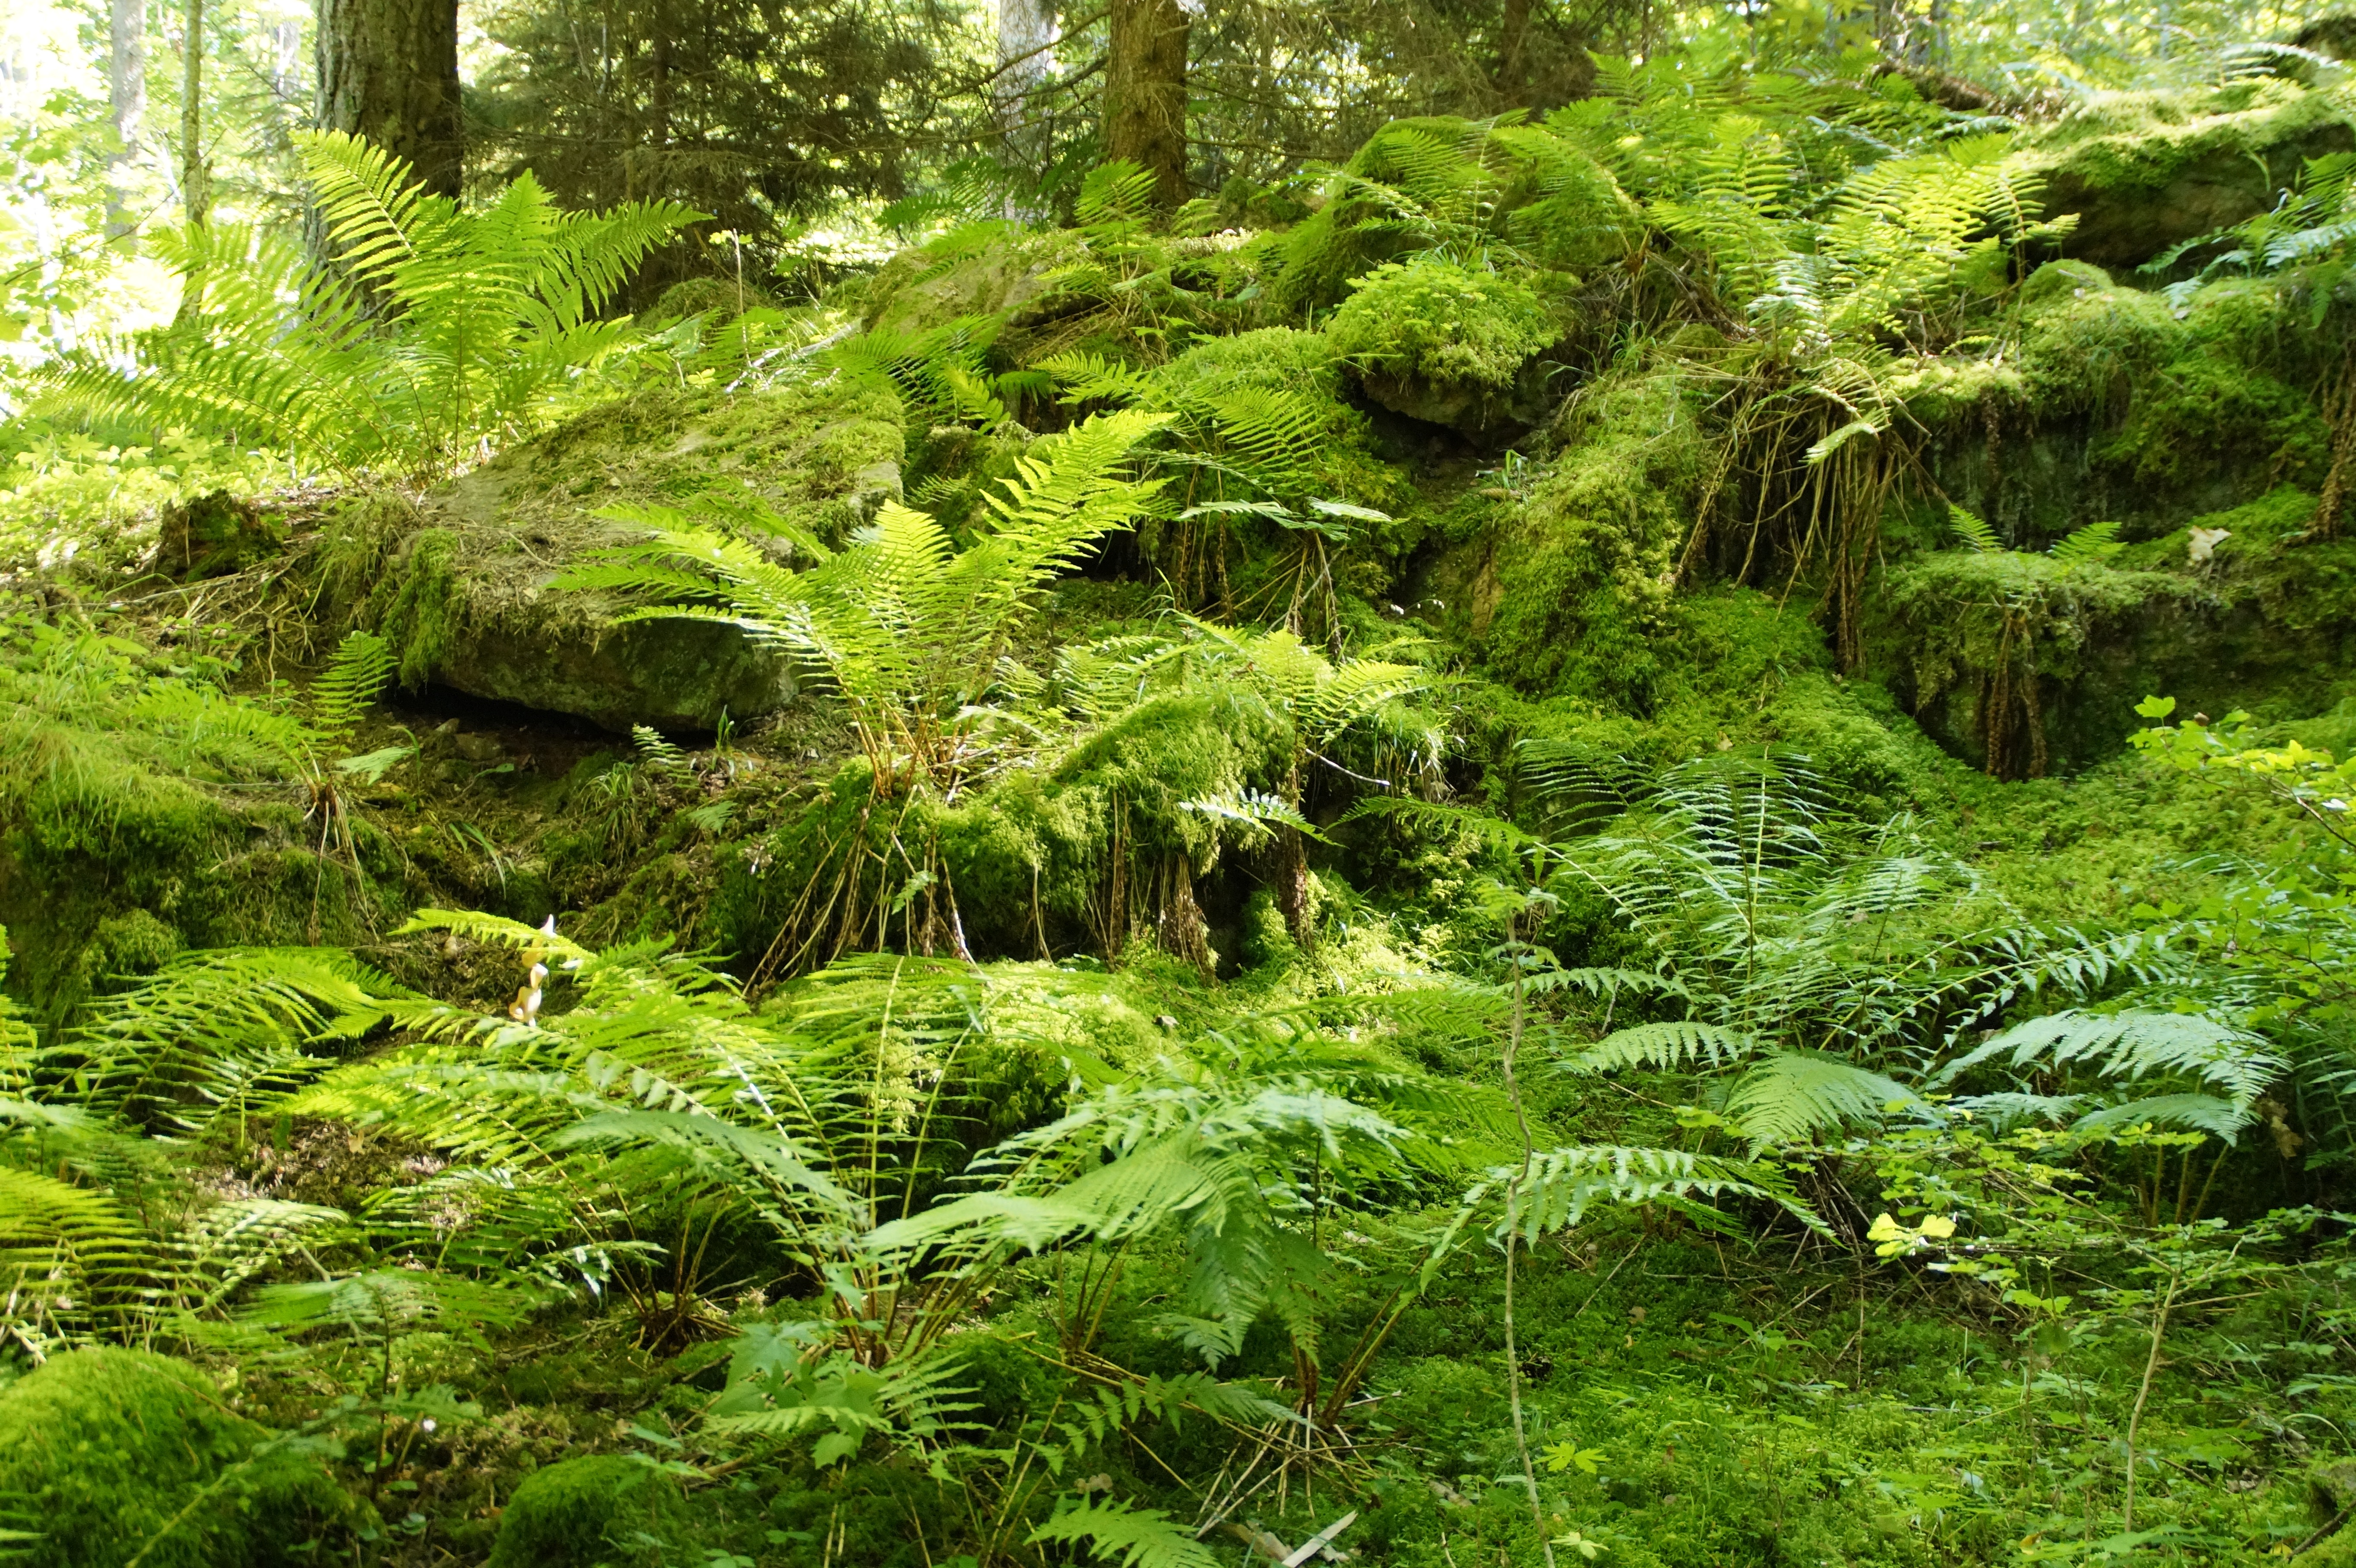
landscape, tree, nature, forest, rock, plant, mystical, moss, green, jungle, botany, fir, fern, spruce, vegetation, rainforest, woodland, habitat, ecosystem, fairytale, haunting, leaf fern, magic forest, fairy tale forest, biome, old growth forest, natural environment, temperate broadleaf and mixed forest, temperate coniferous forest, land plant, ferns and horsetails, vascular plant